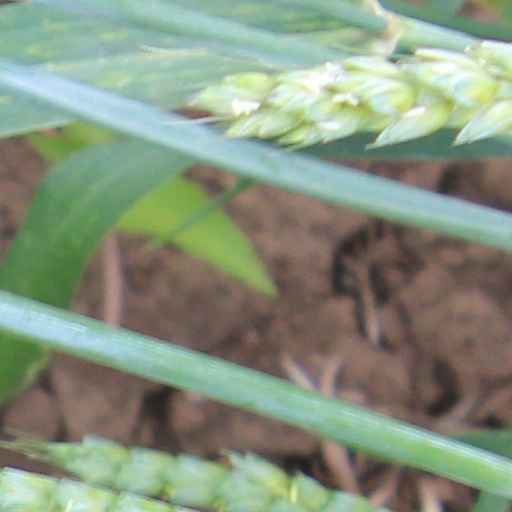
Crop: wheat